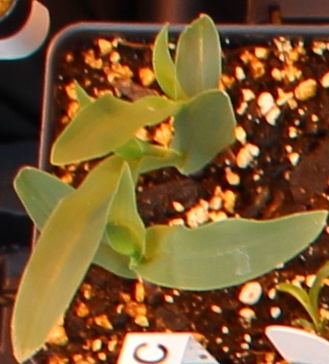
Label: Corn